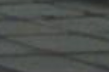
Surface type: concrete plates